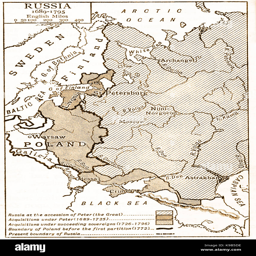
a map showing country and surrounding regions before partition